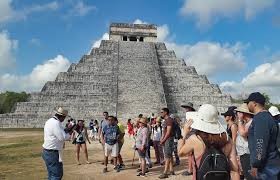
Landmark: Chichen Itza